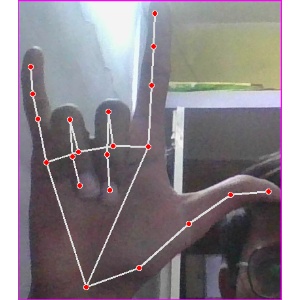
अक्षर: व